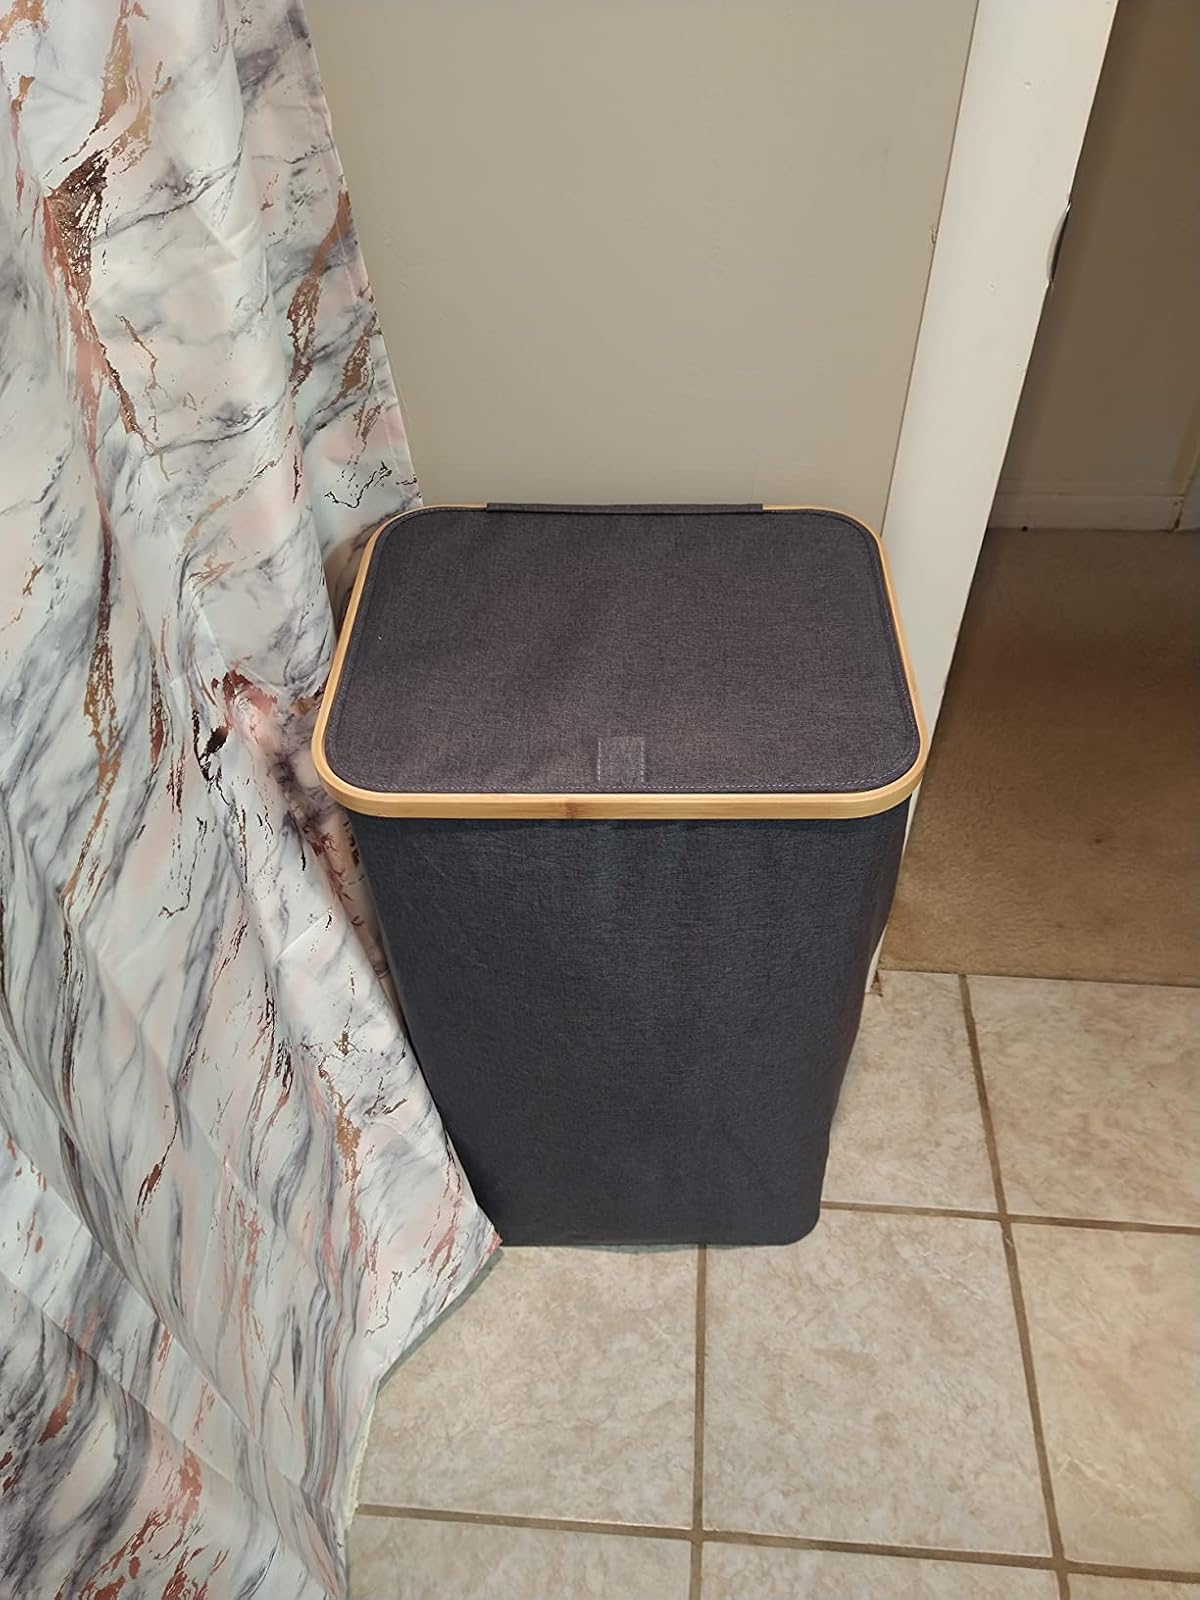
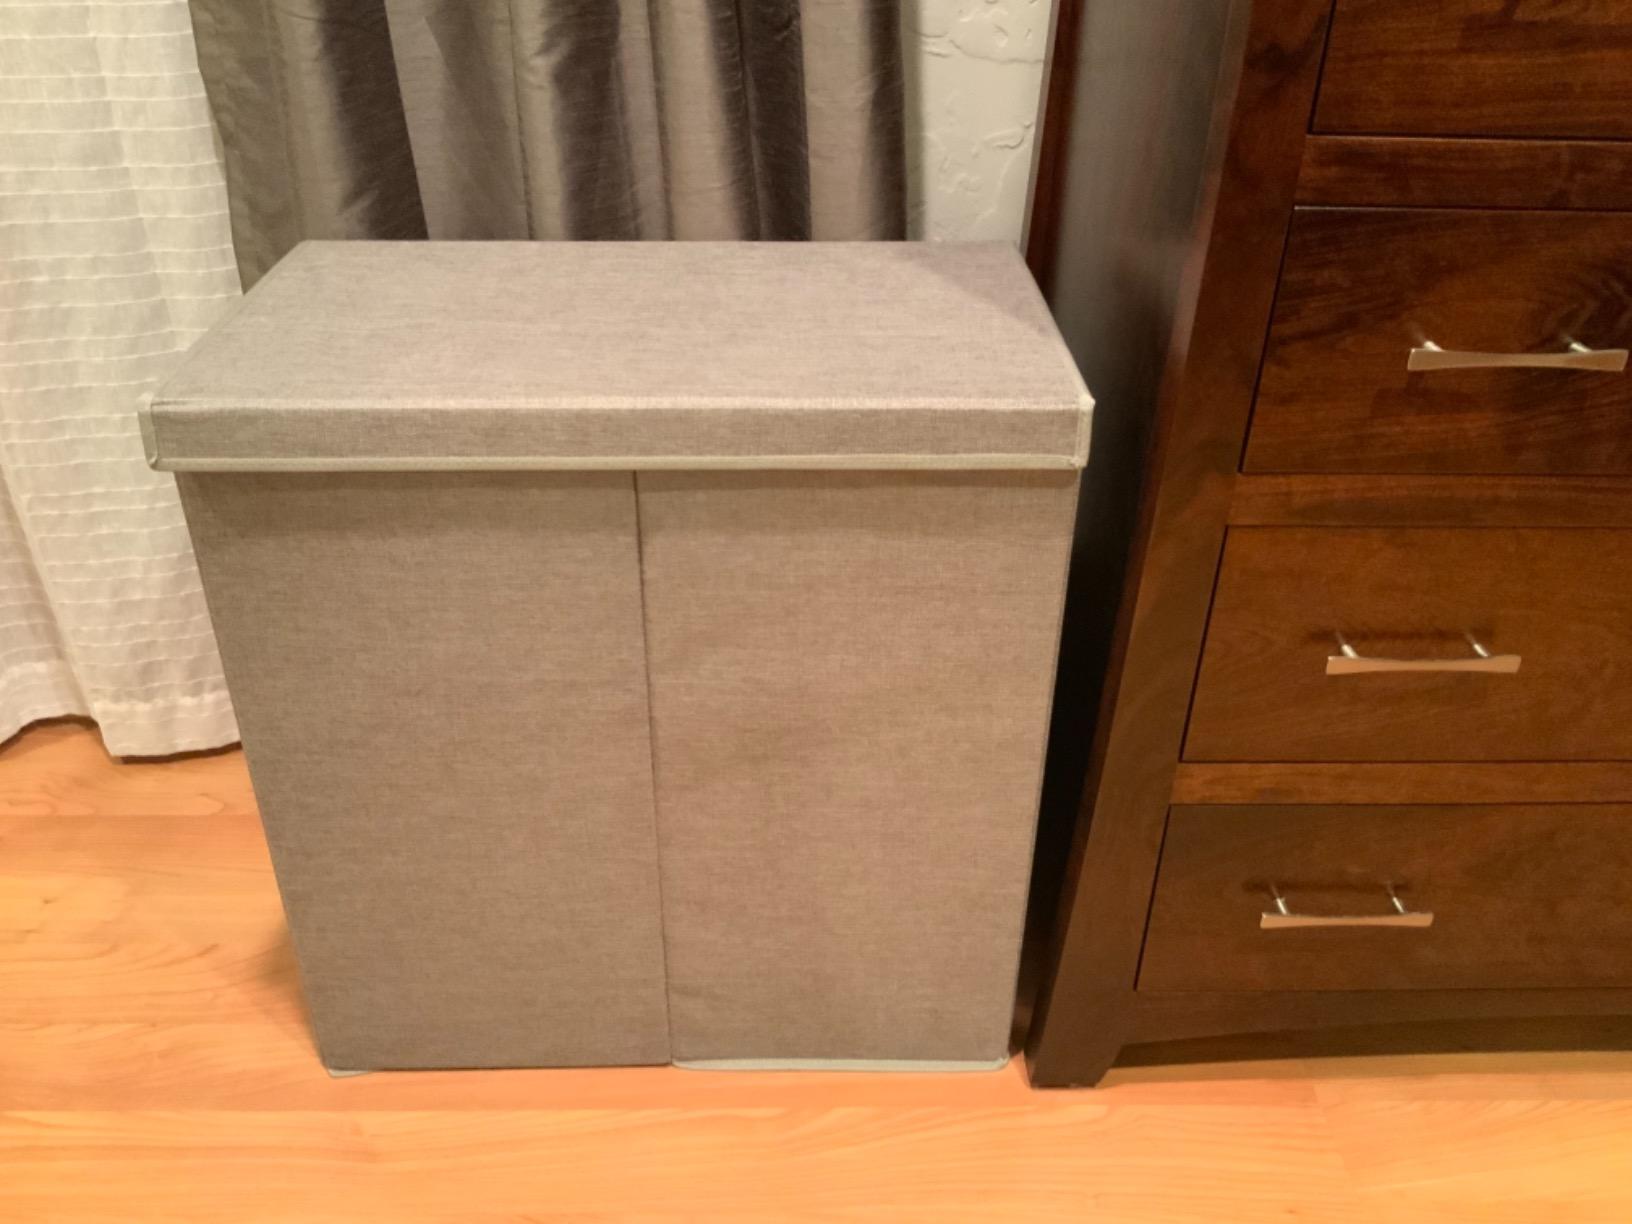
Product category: items_hamper
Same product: no